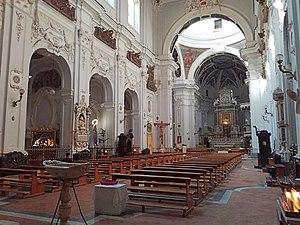
L'église Santa Maria di Costantinopoli est une église de Naples située via Santa Maria di Costantinopoli, dans le quartier San Lorenzo au cœur historique de la cité parthénopéenne. Elle dépend de l'archidiocèse de Naples. Elle est dédiée à la Vierge de Constantinople.